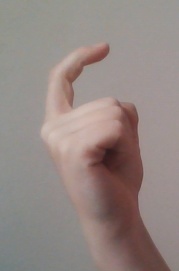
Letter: ra